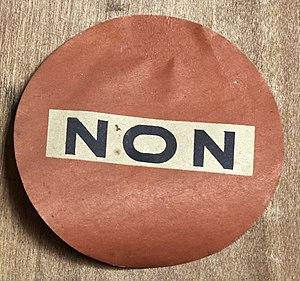
Papillon que les opposants au retour de Léopold II apposaient sur les affiches qui lui étaient favorables
La question royale désigne, en Belgique, les événements politiques qui eurent lieu entre le 7 mai 1945 et le 31 juillet 1951 à propos du retour au pays du roi Léopold III après la Seconde Guerre mondiale. Cette question fut à l'origine d'un soulèvement insurrectionnel principalement dans le sillon Sambre-et-Meuse de la Wallonie, qui fut le théâtre d'événements sanglants, d'une campagne d'attentats entre le 20 et le 26 juillet 1950, puis d'une grève générale violente. La crise aboutit à l'abdication de Léopold III au profit de son fils Baudouin, le 16 juillet 1951.